State atheism

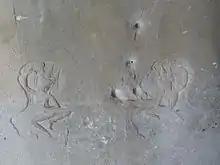
Khmer Rouge bullet holes left at the Angkor Wat temple

The Khmer Rouge actively persecuted Buddhists during their rule of Cambodia from 1975 to 1979. Buddhist institutions and temples were destroyed and Buddhist monks and teachers were killed in large numbers. A third of the country's monasteries were destroyed along with numerous holy texts and items of high artistic quality. 25,000 Buddhist monks were massacred by the regime, which was officially an atheist state. The persecution was undertaken because Pol Pot believed that Buddhism was "a decadent affectation". He sought to eliminate Buddhism's 1,500-year-old mark on Cambodia.